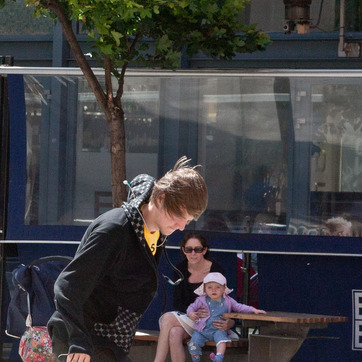
Material: hair